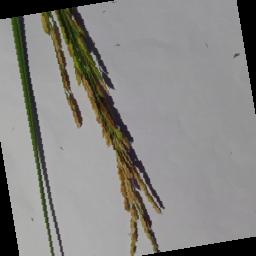
Label: Rice___Neck_Blast